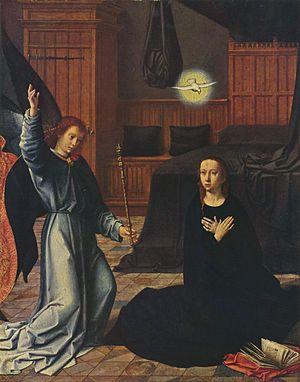
La boiserie est un ouvrage de menuiserie recouvrant les murs intérieurs d'un édifice. Ouvrage formé de bâtis, panneaux, plinthes et cimaises, pour revêtir les murs lambris. Ce travail constitue une branche de l'art décoratif.